Aleksander Omelyanchuk

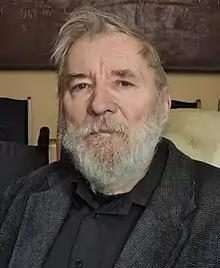
Omelyanchuk in 2020

Aleksander Nikolaevich Omelyanchuk (Ukrainian: Омельянчук Олександр Миколайович; 27 July 1947 – 10 February 2022) was a Hungarian-born Ukrainian physicist and academic.